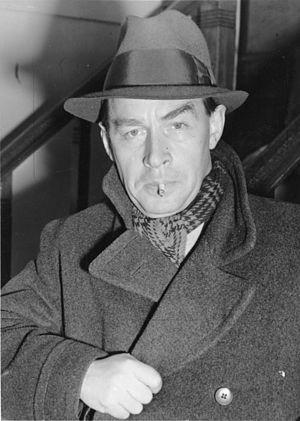
Erich Maria Remarque, né Erich Paul Remark le 22 juin 1898 à Osnabrück et mort le 25 septembre 1970 à Locarno, est un écrivain allemand, naturalisé américain en 1947 après avoir été déchu de sa nationalité allemande par le régime nazi en juillet 1938.